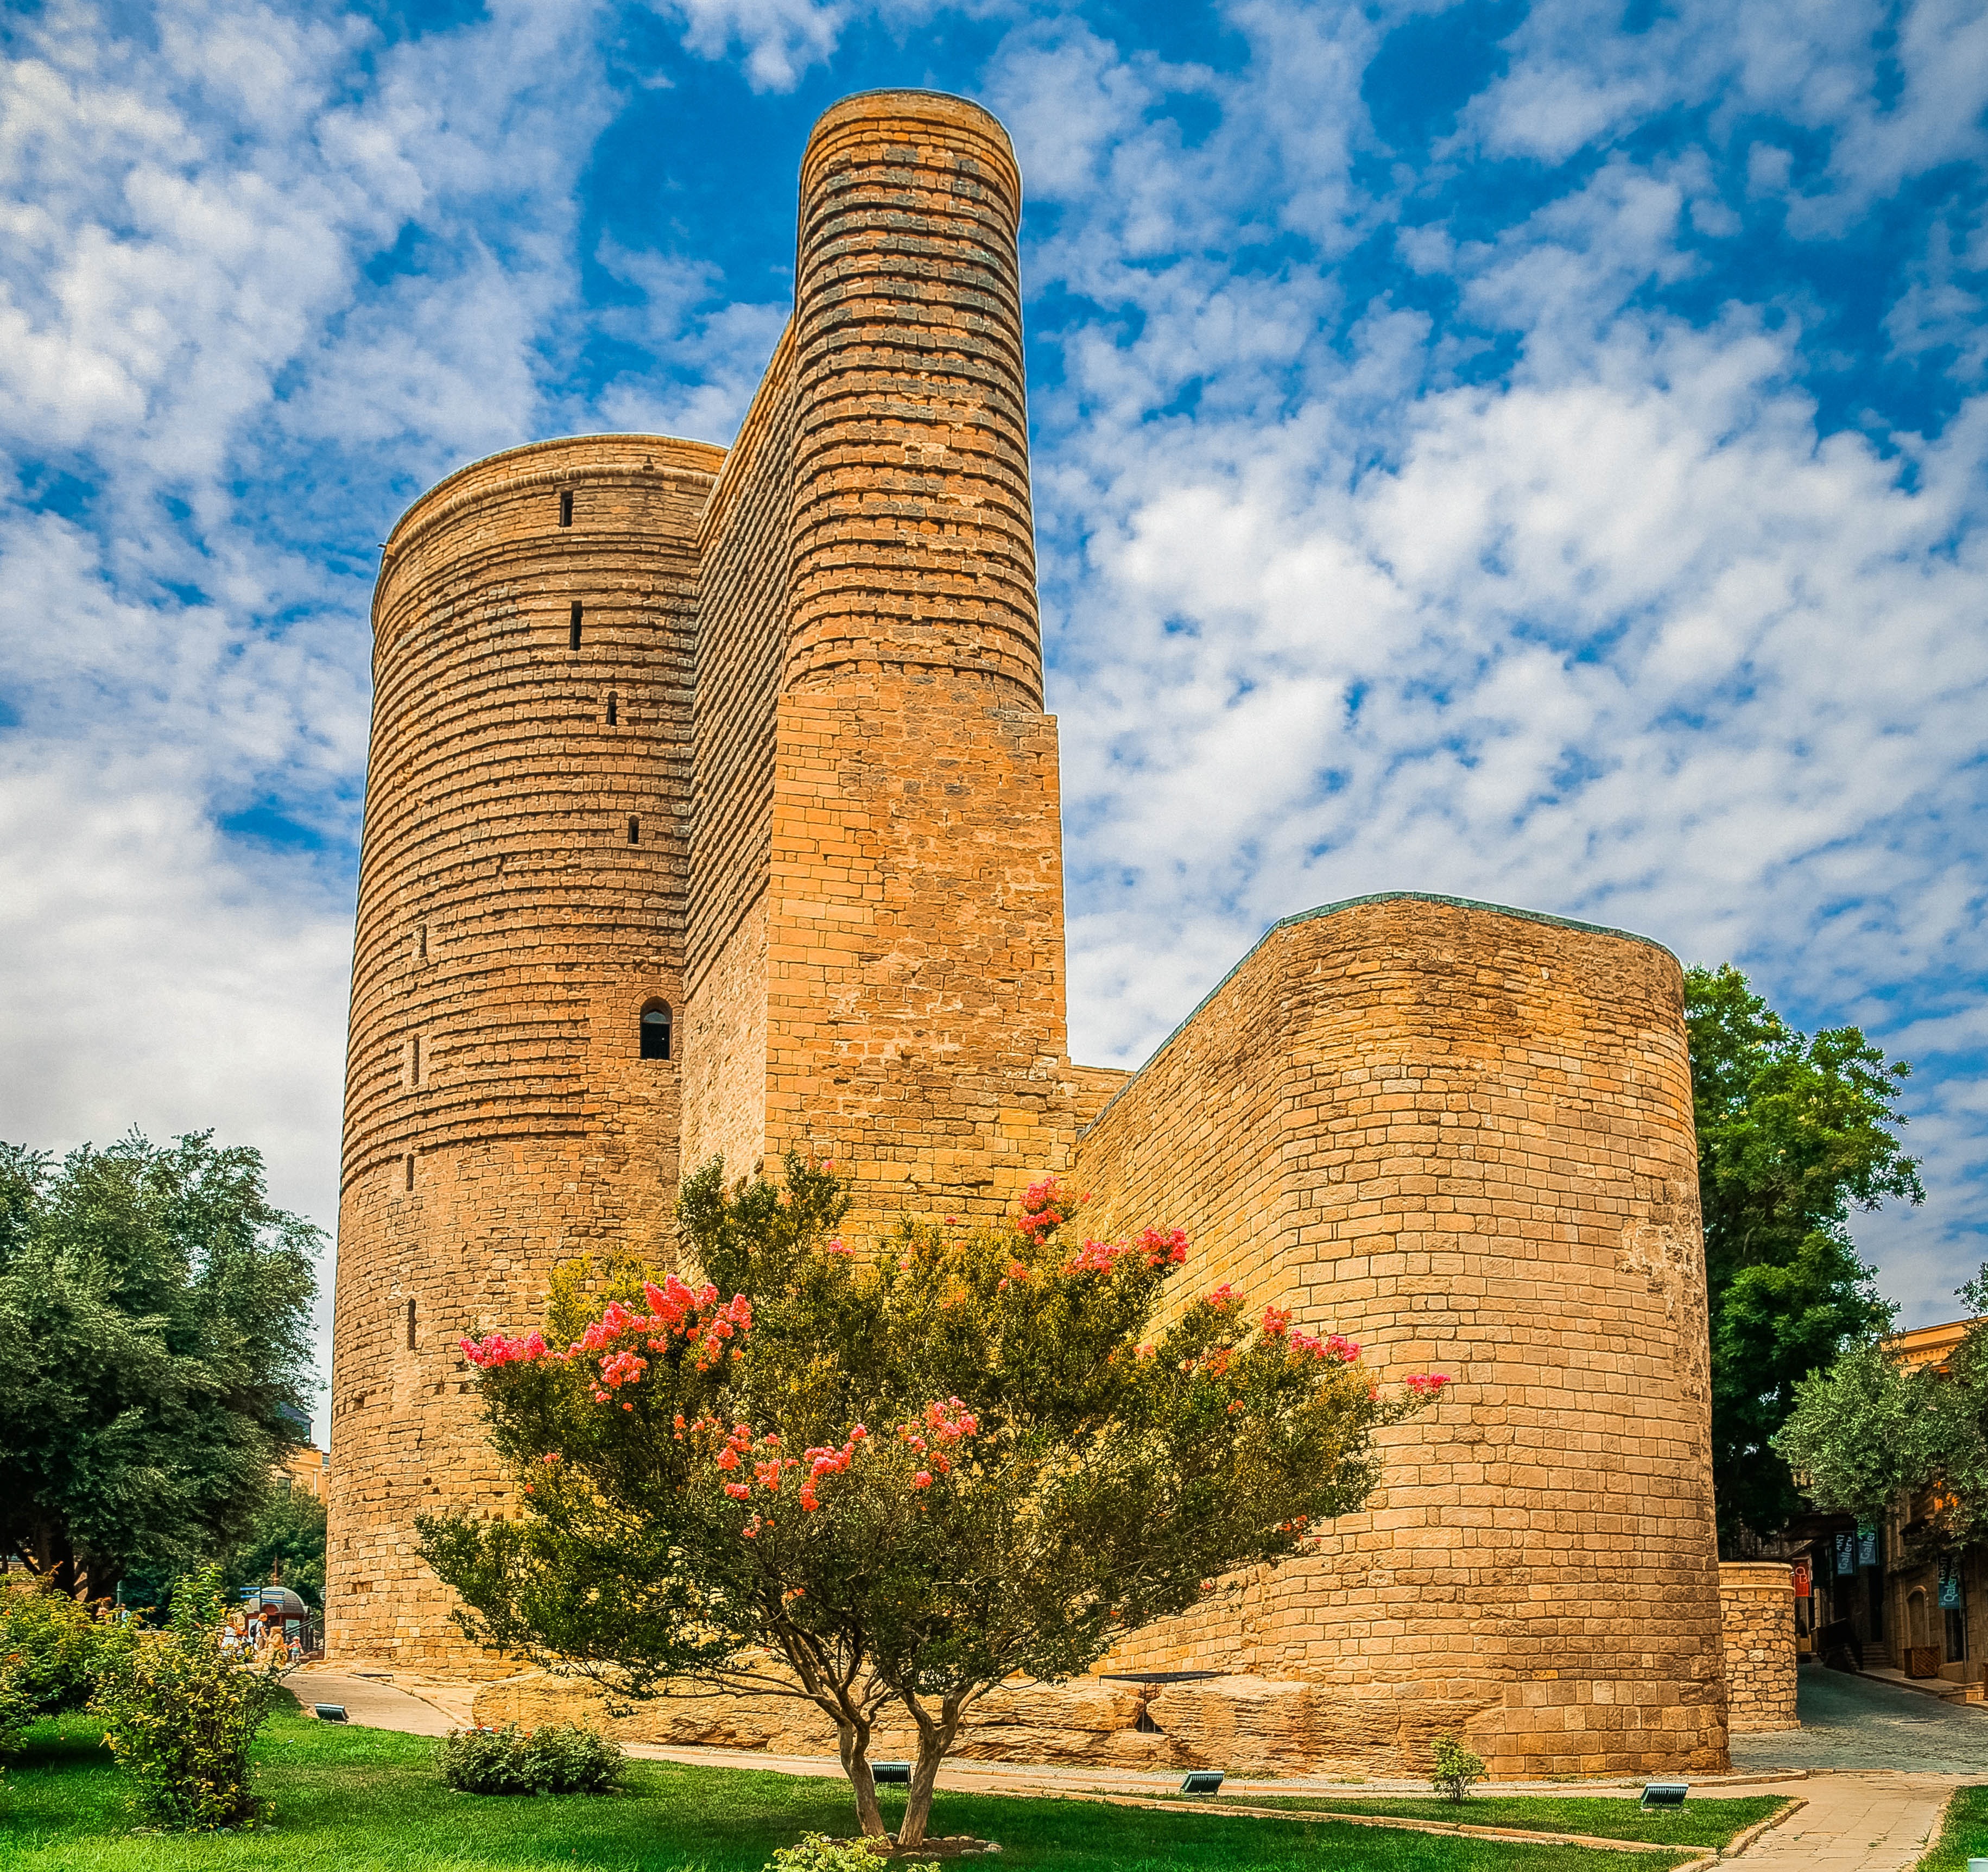
tree, architecture, people, sky, street, antique, retro, house, flower, town, building, chateau, old, home, urban, wall, travel, decoration, tower, journey, frame, castle, ancient, landmark, exterior, tourism, life, outdoors, national, art, place, design, ruins, mosque, beautiful, history, scene, style, famous, heritage, classic, sale, oriental, past, backgrounds, arabic, cities, east, old fashioned, feature, historic site, ancient history, azerbaijan, geographical, baku